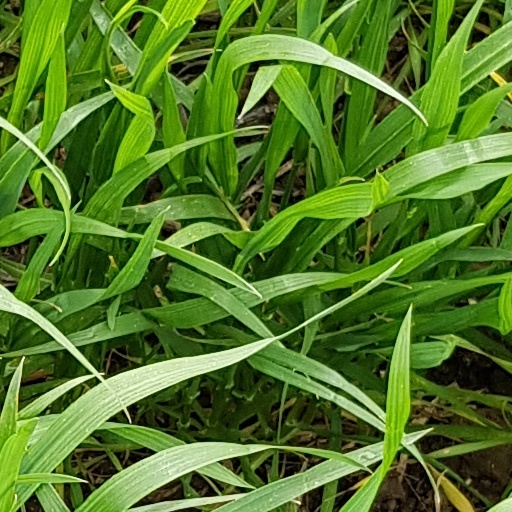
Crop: wheat